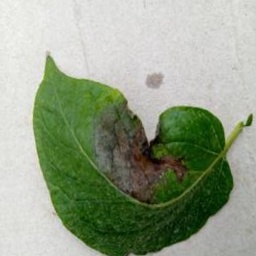
Etiqueta: Late Blight